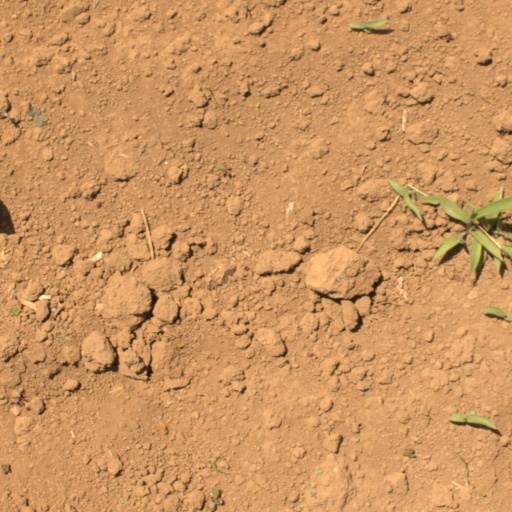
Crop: Jerusalem artichoke